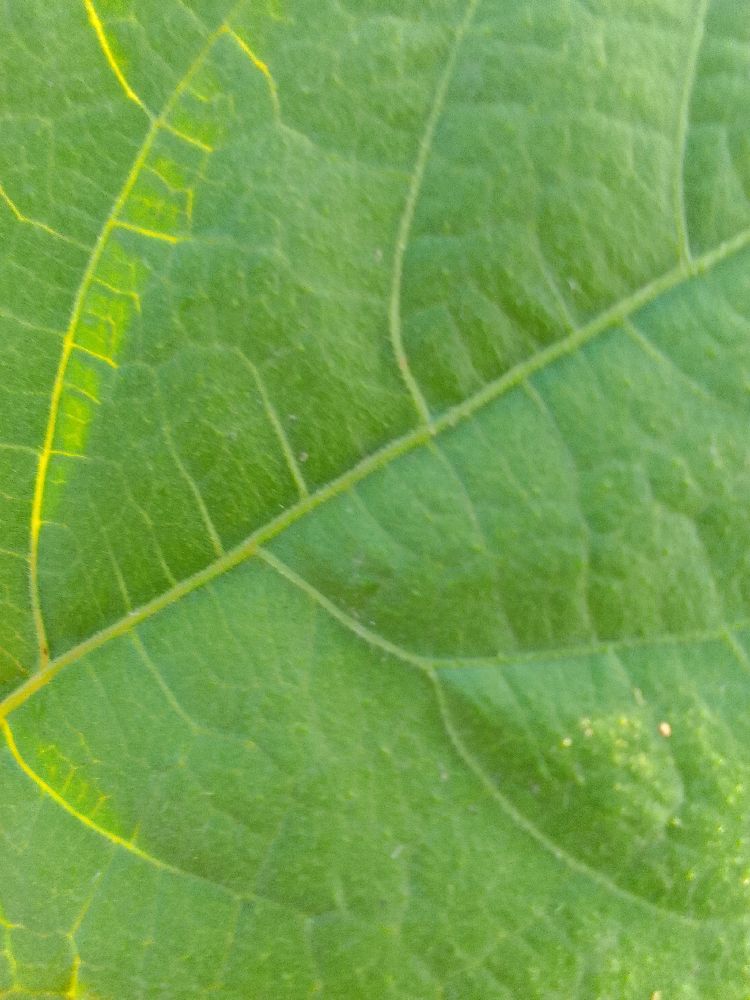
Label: healthy